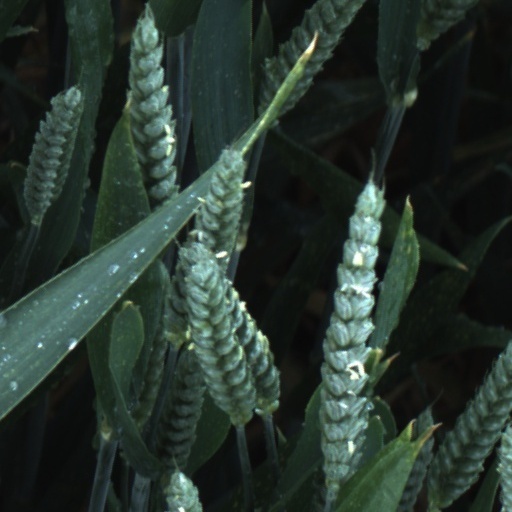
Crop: wheat